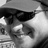
Emotion: happy